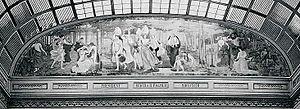
Le congrès mondial des femmes représentatives, en anglais : World's Congress of Representative Women, est une convention d'une semaine pour l'expression des préoccupations des femmes, qui s'est tenue dans le cadre de l'Exposition universelle de 1893, officiellement la Chicago World's Fair, à Chicago aux États-Unis, en mai 1893. À l'occasion des 81 réunions, organisées par des femmes de tous les États-Unis, 150 000 personnes se sont rendues au Woman's Building du Congrès mondial et ont écouté les discours de près de 500 femmes de 27 pays.